SMS Friedrich Carl (1902)

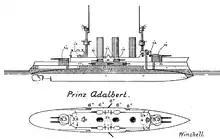
Top and side view of the ship, showing a shaded strip along the waterline and additional strakes above in the center of the vessel, which indicate the layout of the armor scheme. The ship has two large gun turrets, one forward and one aft, and an array of smaller guns on either side amidships.

The ship was long overall, and had a beam of and a draft of forward. She displaced as built and up to fully loaded. was powered by three vertical triple expansion engines driving three screws, steam being generated by fourteen coal-fired water-tube boilers. Her engines were rated at to yield a maximum speed of , though she slightly exceeded these figures on speed trials. She carried up to of coal that enabled a maximum range of up to at a cruising speed of . Her standard crew consisted of 35 officers and 551 enlisted men.